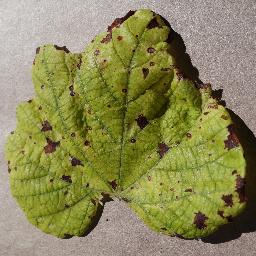
Label: Grape___Leaf_blight_(Isariopsis_Leaf_Spot)